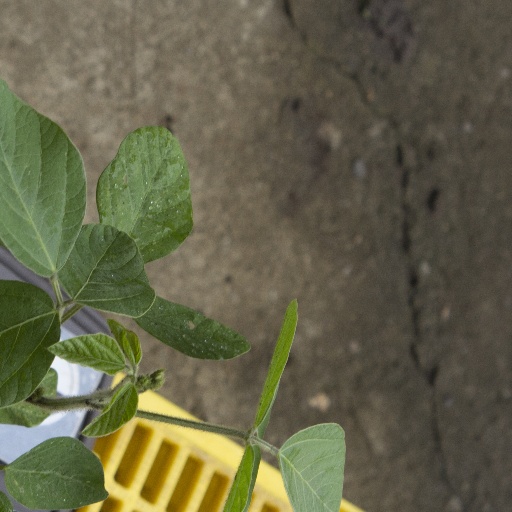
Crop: soybean